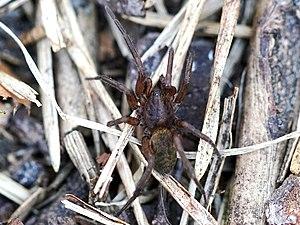
Agroeca brunnea est une espèce d'araignées aranéomorphes de la famille des Liocranidae.